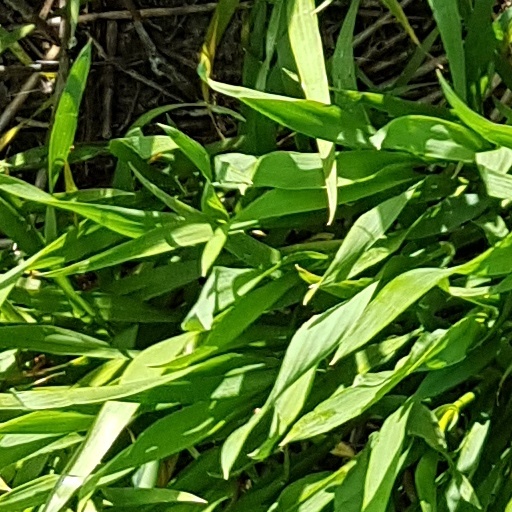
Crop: wheat